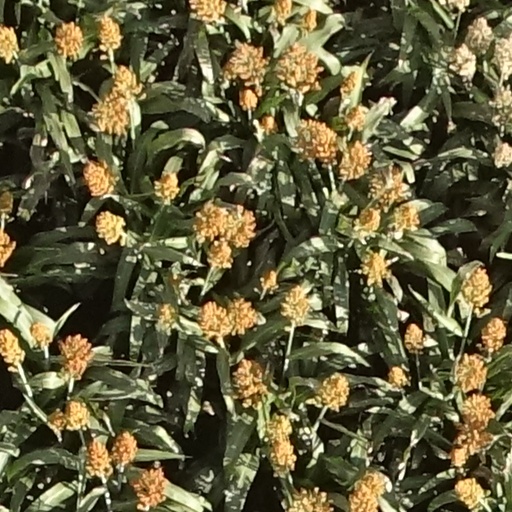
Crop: sorghum